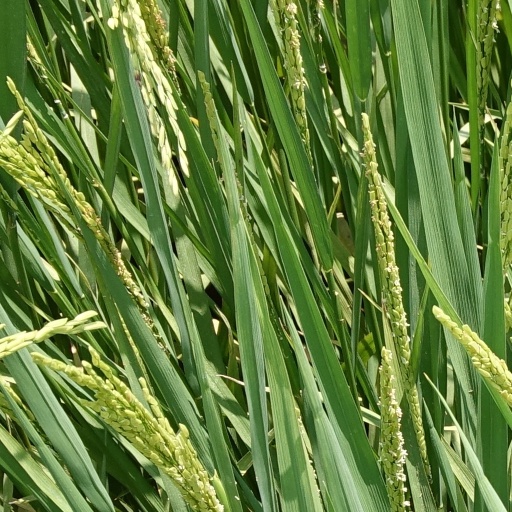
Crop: rice